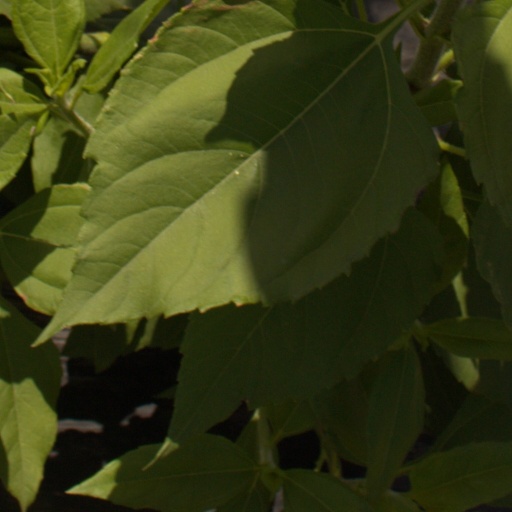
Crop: Jerusalem artichoke